Malcolm Allison

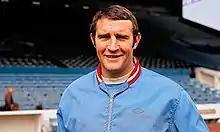
Allison in Manchester City colours during the 1970s

Malcolm Alexander Allison (5 September 1927 – 14 October 2010) was an English football player and manager. Nicknamed "Big Mal", he was one of English football's most flamboyant and intriguing characters because of his panache, fedora and cigar, controversies off the pitch and outspoken nature.